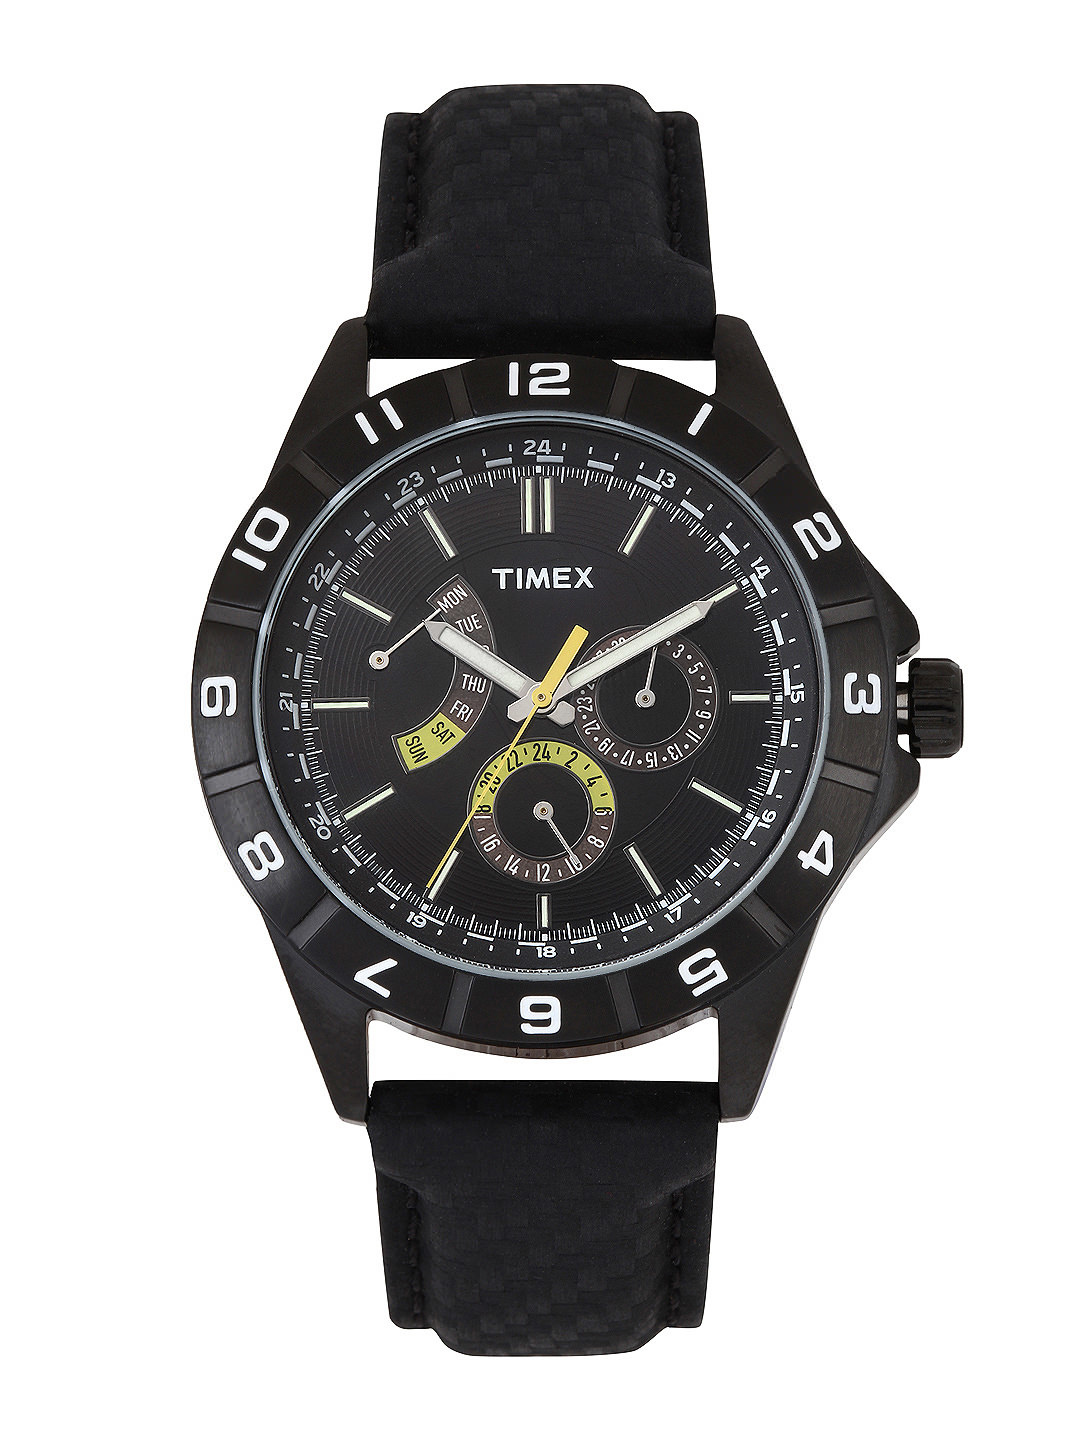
Timex Men Black Dial Watch T2N520
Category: Accessories / Watches / Watches
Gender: Men
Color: Black
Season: Winter 2016
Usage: Casual